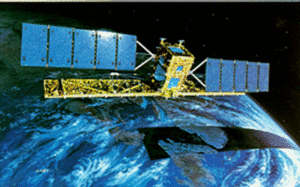
L’agence européenne pour la sécurité maritime, opérationnelle depuis 2003, contribue à renforcer le système global de sécurité maritime dans les eaux communautaires, de manière à réduire les risques d'accident maritime, de pollution par les navires et de décès en mer.
RADARSAT désigne deux satellites lancés pour l'Agence spatiale canadienne. RADARSAT International est également le nom d'une société canadienne, fondée en 1989, pour la commercialisation des produits issus de RADARSAT-1.